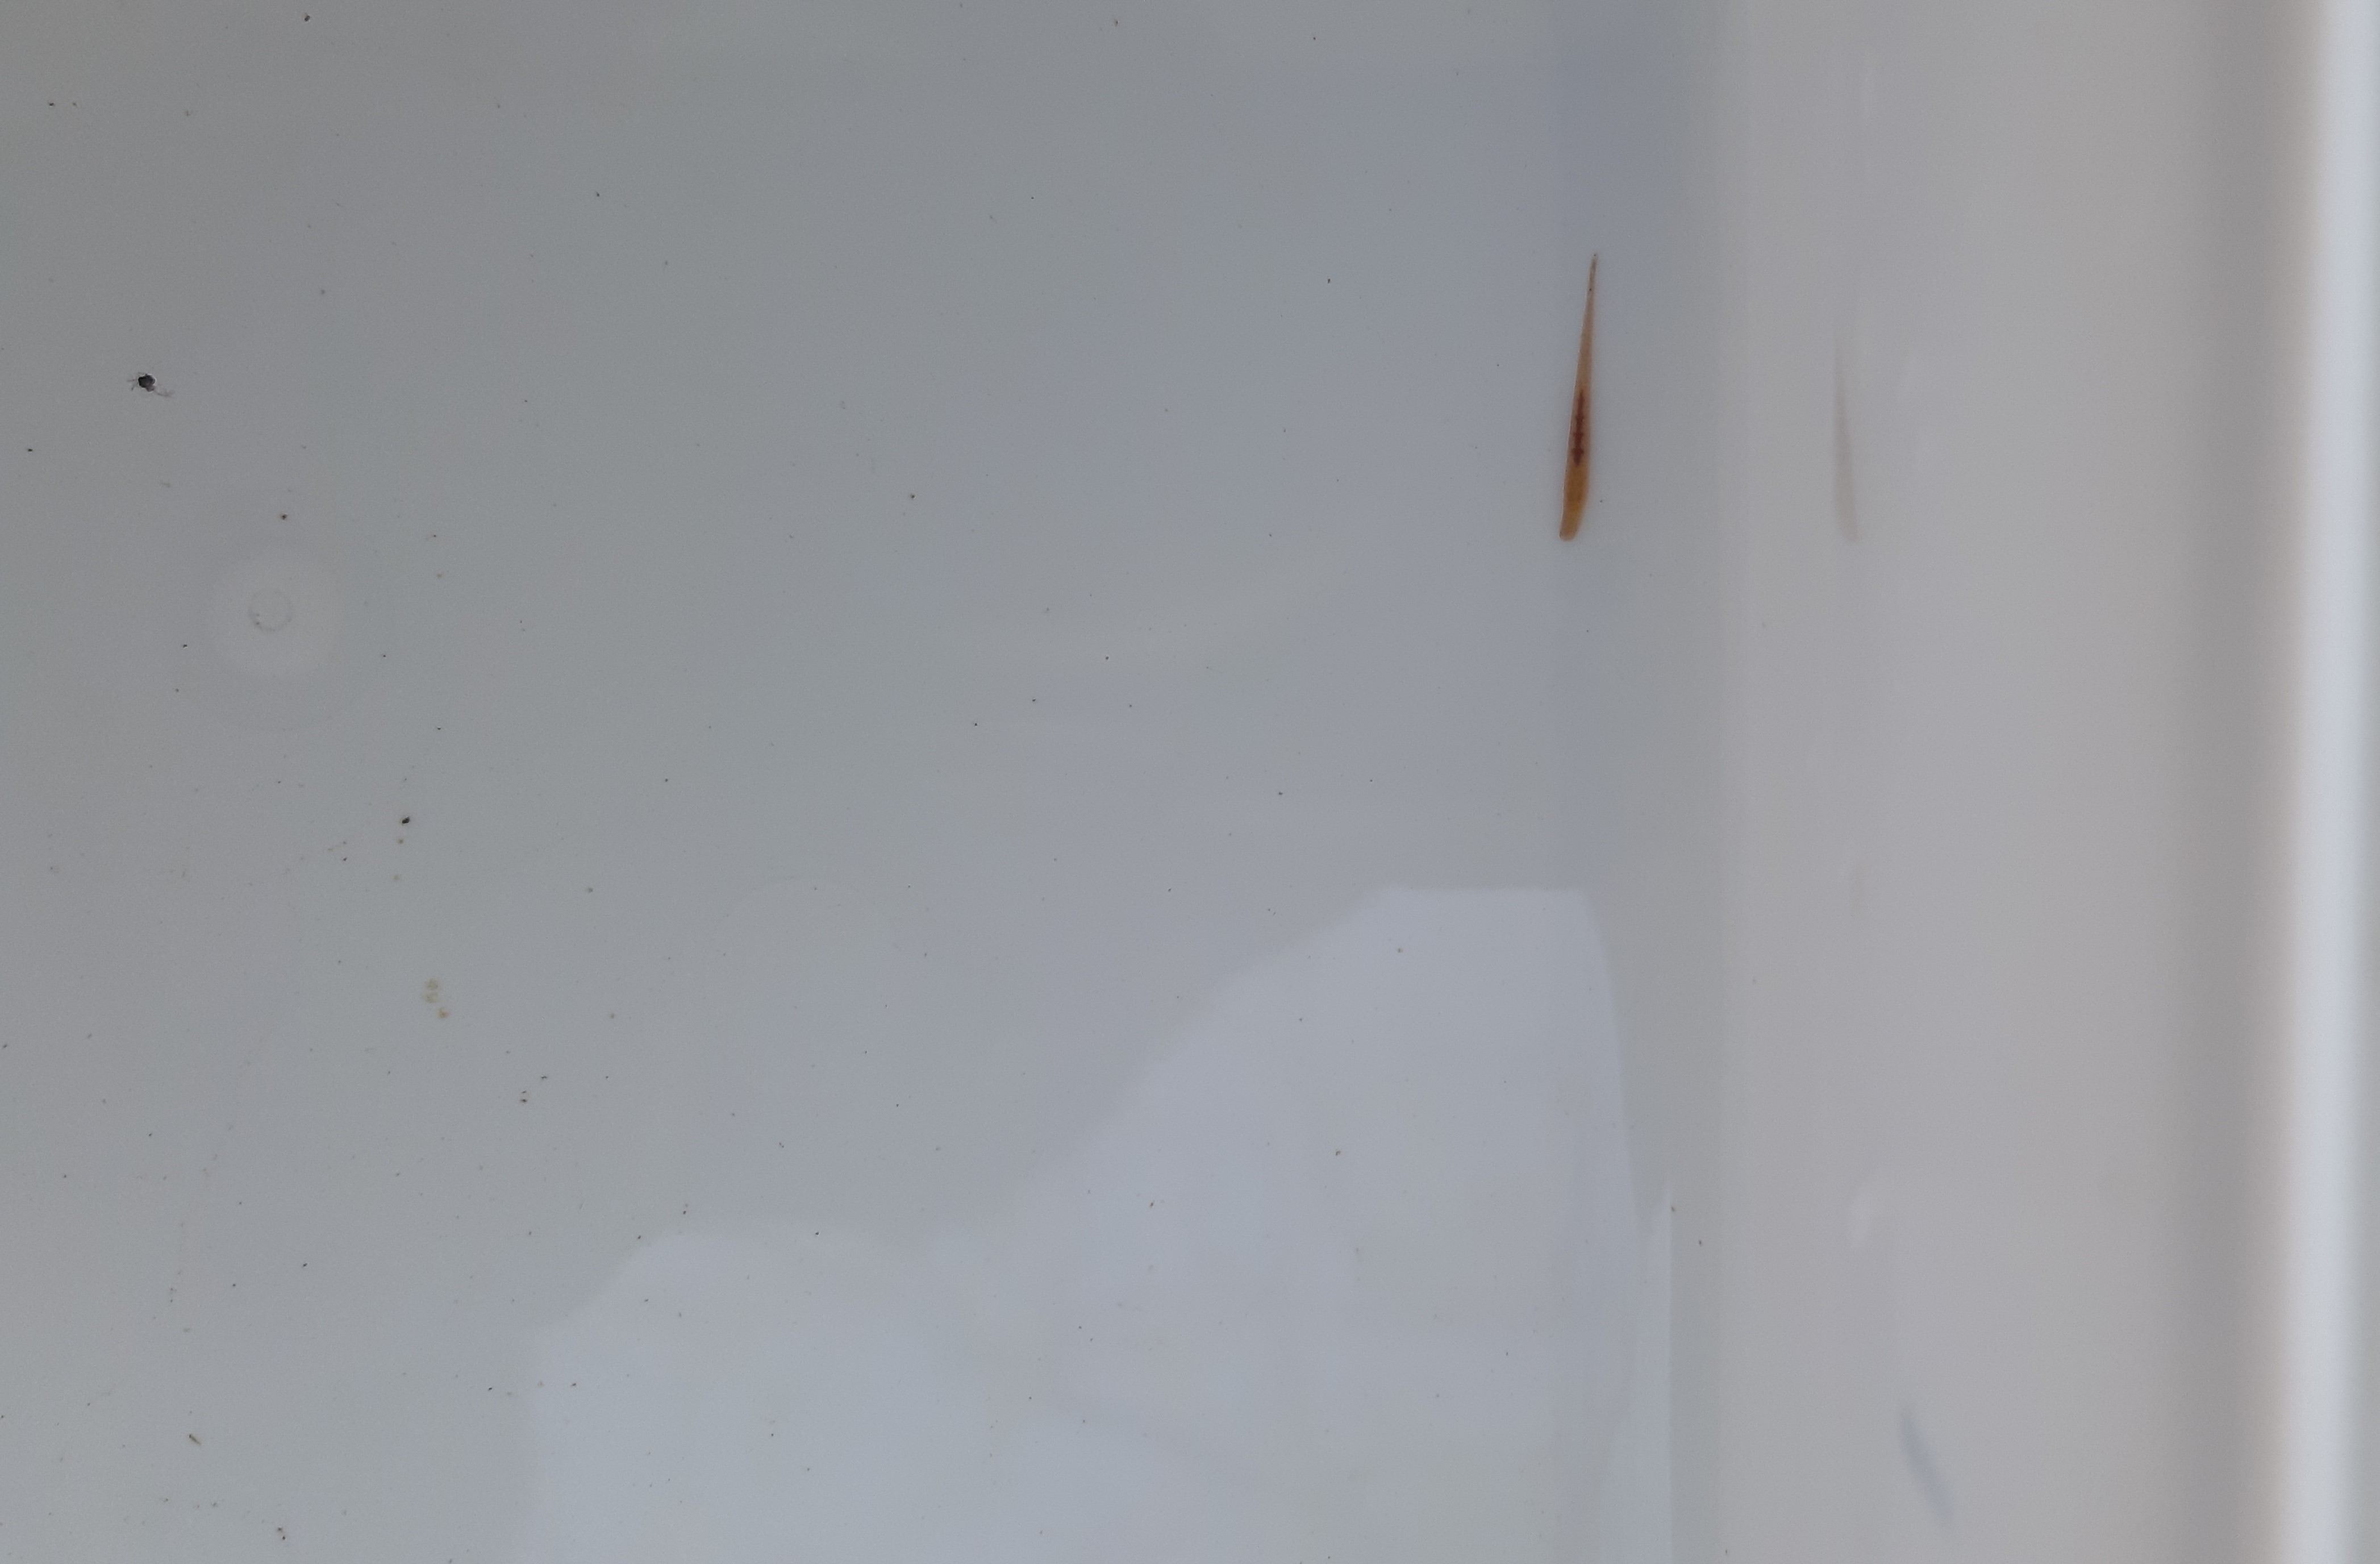
Macroinvertebrate group: leeches